M. M. Alex

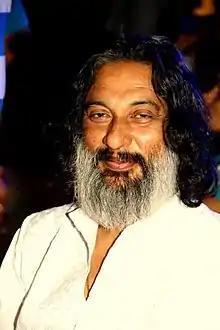
Dr. Alex attending a function at Citi Centre Chennai

Mathew Mullasseril Alex (25 May 1959 – 23 June 2015), popularly known as Dr. M. M. Alex , was an Indian actor and alternative medicine researcher. He was known for starring in blockbuster Malayalam films, "Rajavinte Makan" (1986) and "Thoovanathumbikal" (1987) Alex produced more than 220 documentaries and digitisations on world peace, religion, tourism, health systems and human rights. He was also the founder of Vedik India Society and The Institute of Ancient Integrative Therapies Research. He also served as the jury member for the National Film Awards.